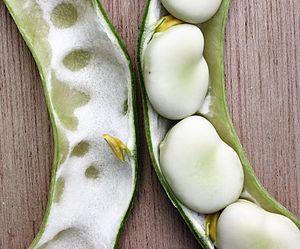
Vicia faba est une espèce de plantes dicotylédones de la famille des Fabaceae, sous-famille des Faboideae, originaire d'Eurasie et du bassin méditerranéen. C'est une plante herbacée annuelle cultivée depuis plusieurs millénaires pour ses graines riches en protéines et en amidon, destinées tant à la consommation humaine qu'à l'alimentation animale. C'est une espèce diploïde, inconnue à l'état naturel et dont l'ancêtre sauvage n'a pas pu être identifié. On en connaît de nombreux types morphologiques classés en différentes sous-espèces ou variétés, appelées « fèves » et « féveroles ». Les fruits sont des gousses contenant des graines de taille variable, plus grande pour les fèves, et plus petite pour les fèveroles. Ces graines contiennent néanmoins des facteurs antinutritionels dont certains peuvent être dangereux pour les personnes prédisposées.